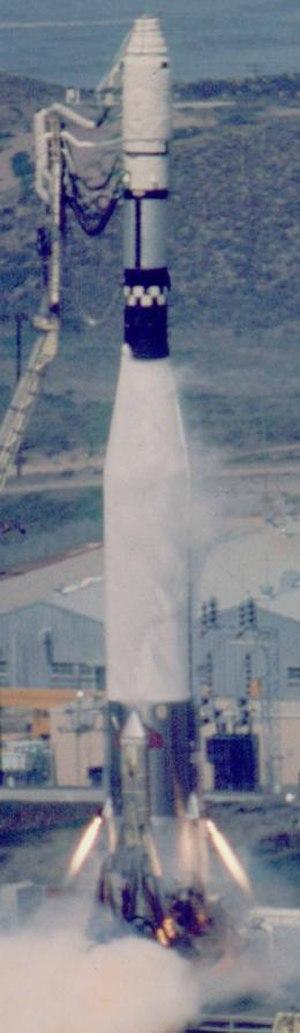
Keyhole 7 ou KH-7 est une série de satellites de reconnaissance optique américains placés en orbite entre 1963 et 1967. Placés sur une orbite basse, ces satellites à la durée de vie brève réalisaient des images avec une résolution spatiale de 60 cm et envoyaient en fin de mission les données ainsi collectées dans une capsule de retour unique équipée d'un bouclier thermique et d'un parachute. Le KH-7 était généralement chargé d'effectuer des photos détaillées des sites repérés au préalable par des satellites de reconnaissance de la série des KH-4. Les KH-7 a été remplacé par une version améliorée, la série des KH-8/Gambit 3.